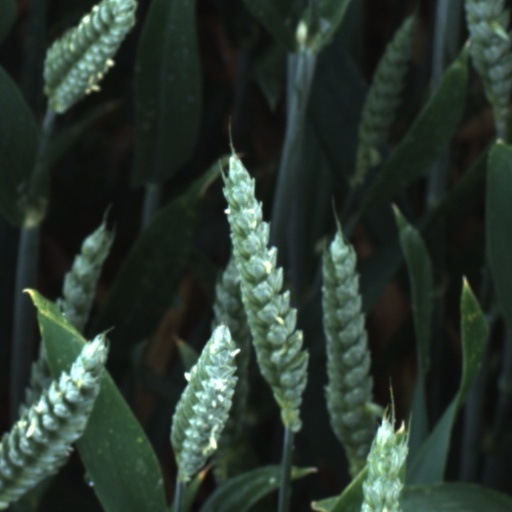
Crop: wheat